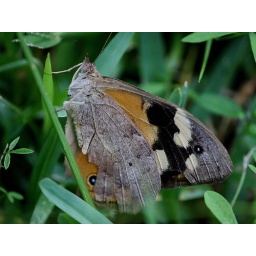
181_7835A butterfly in the grass